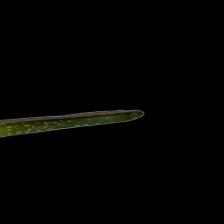
Plant: Aloe Vera